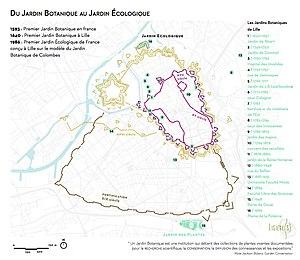
Historique de l'évolution des fortifications et des Jardins Botaniques à Lille.
Le Jardin écologique de Lille est situé sur les fortifications de Vauban entre Lille et Saint-André-lez-Lille et conserve un patrimoine historique, environnemental et culturel caractéristique. L'association Lisière est gestionnaire du lieu depuis l'appel à projets de la Ville de Lille en 2015.